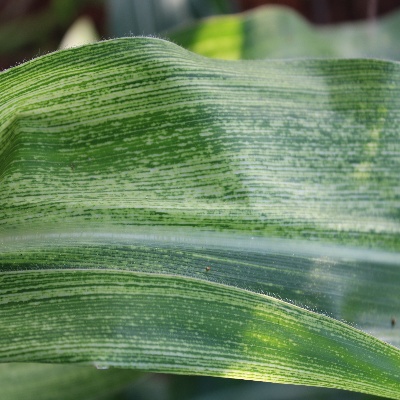
Crop: Maize
Condition: streak virus